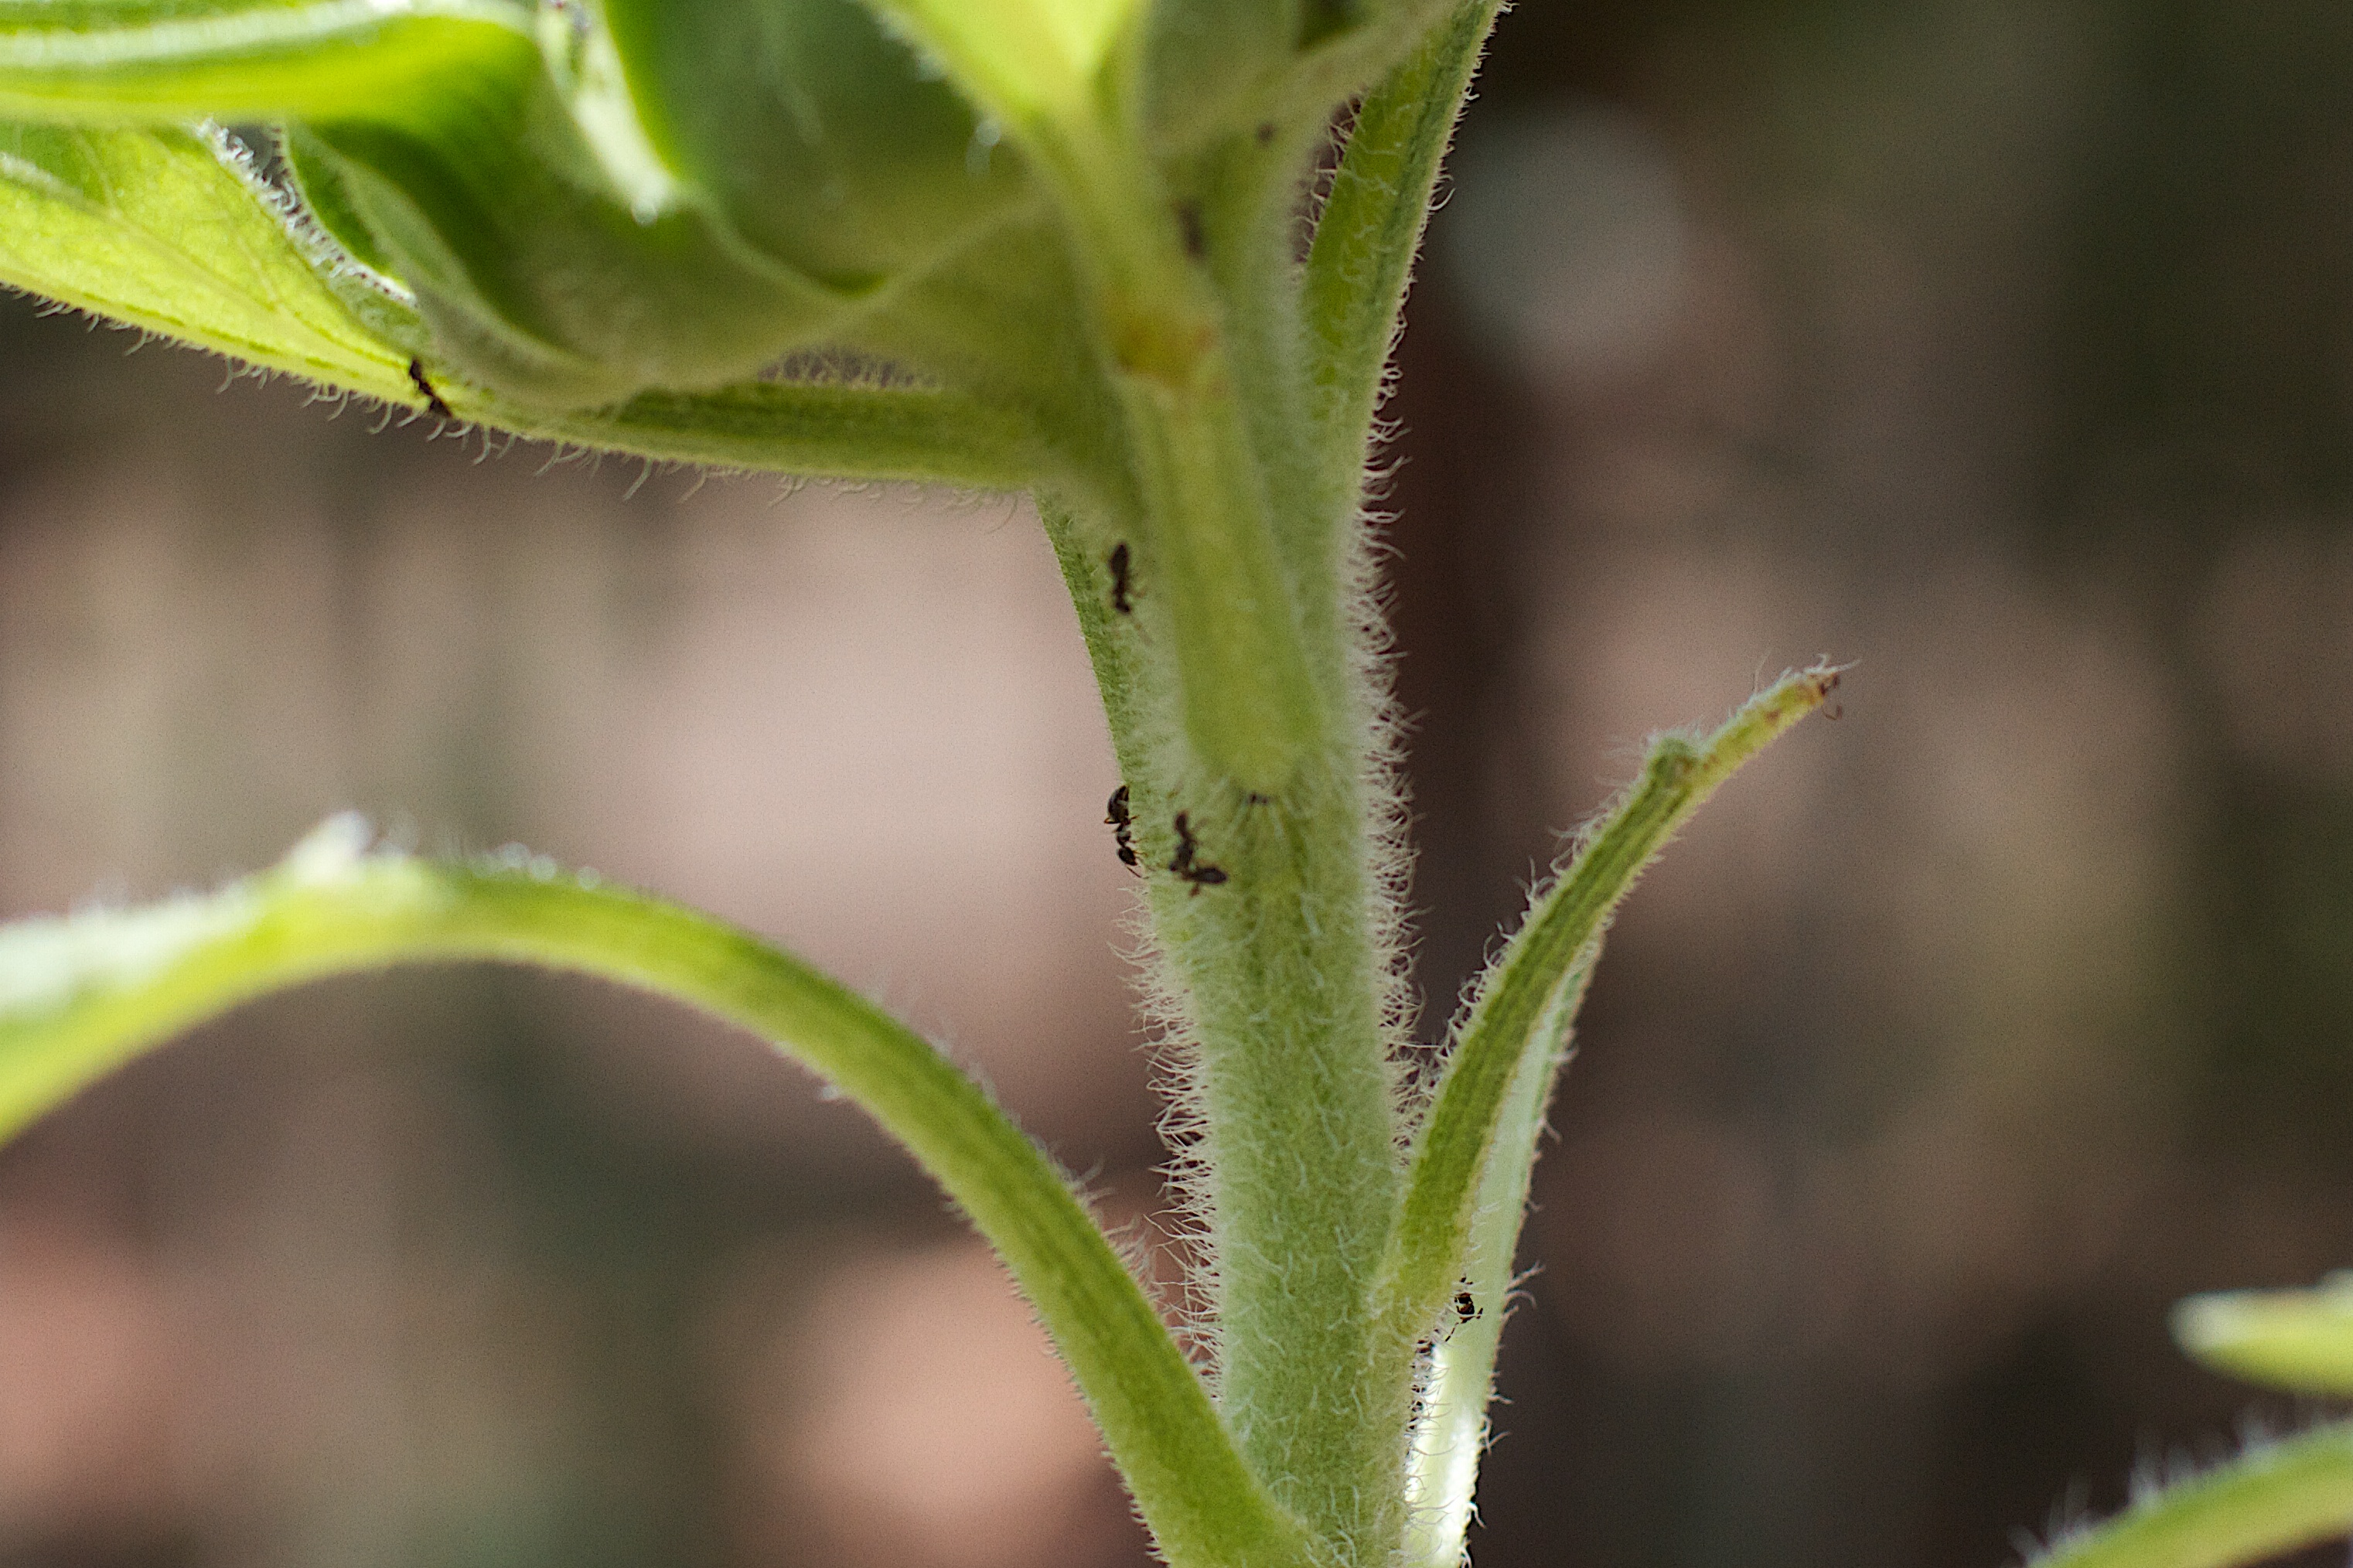
nature, grass, plant, photography, leaf, flower, food, green, herb, produce, botany, flora, wildflower, close up, ant, bud, macro photography, flowering plant, daisy family, plant stem, land plant